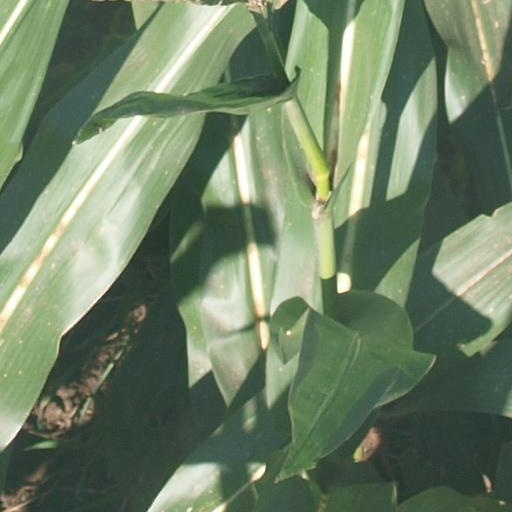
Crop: maize; corn